Halit Akmansü

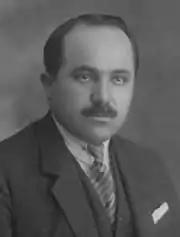
Dadaylı Halit Bey (Akmansü)

Halit Akmansü (1883; Daday, Kastamonu Vilayet – 10 February 1953; Istanbul), also known as Dadayli Halit Bey, was an officer of the Ottoman Army and the Turkish Army.